Dawson Historic District

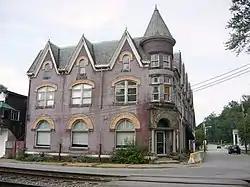
First National Bank of Dawson, August 2011

Dawson Historic District is a national historic district located in Dawson, Fayette County, Pennsylvania. The district includes 107 contributing buildings in the central business district and surrounding residential areas of Dawson. The oldest building is the log Cochran House (c. 1820). Most of the contributing buildings were built between 1870 and 1940, and are representative of a number of popular architectural styles including Bungalow / American Craftsman, Classical Revival, and Queen Anne. Other notable buildings include the Dawson Baptist Church (c. 1870), James Cochran House, W. H. Cochran House (1880s), Rist House (1880s), First National Bank (1897), and Masonic Hall (c. 1890). The Cochran Memorial United Methodist Church is located in the district and listed separately.